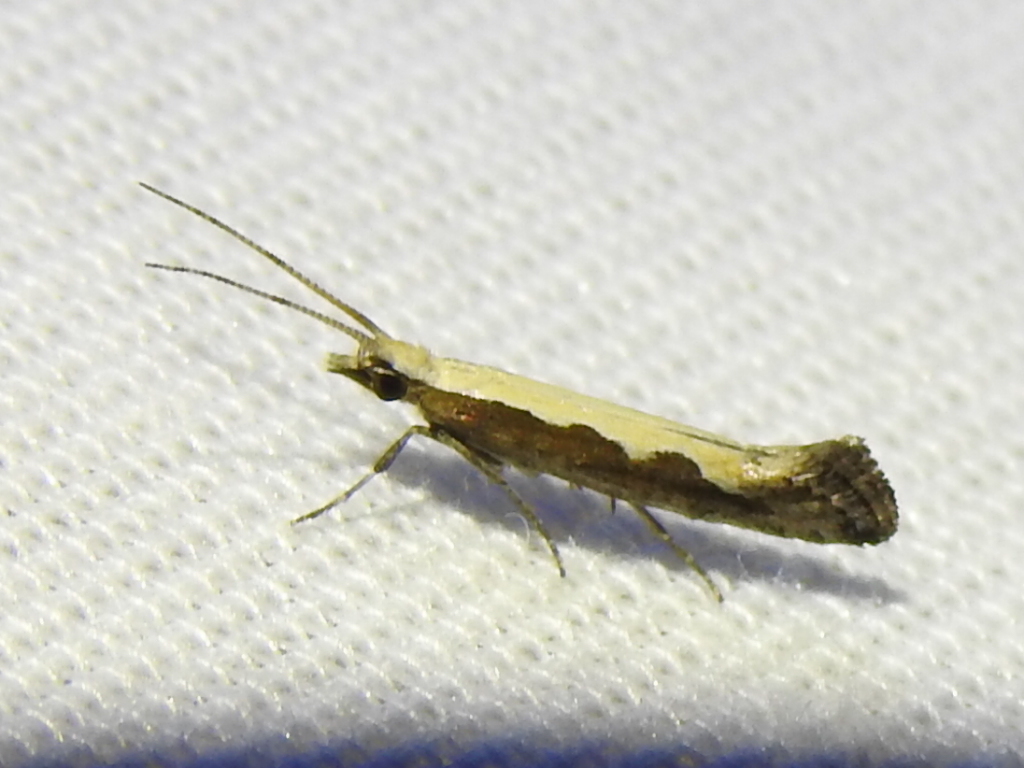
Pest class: diamondback_moth